Des Arc, Arkansas

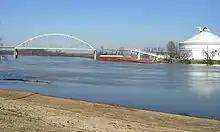
The White River at Des Arc, Arkansas

Des Arc is located in the Lower White River segment of the Arkansas Delta (in Arkansas, usually referred to as "the Delta"). The Arkansas Delta is a subregion of the Mississippi Alluvial Plain, which is a flat area consisting of rich, fertile sediment deposits from the Mississippi River between Louisiana and Illinois. The White River Lowlands contain swamps and forests, in contrast to southern portions of Prairie County within the Grand Prairie, a subdivision of the Arkansas Delta known today for rice farming and aquaculture.